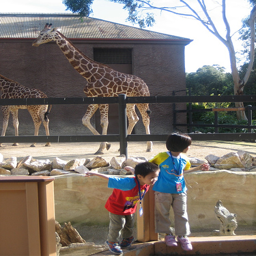
Two children standing on the fence of a zoo enclosure.
Small children play beside the giraffe pen at a zoo.
Two young kids standing next to two large giraffe.
Children are at the zoo by the giraffes.
Two children are playing outside a giraffe enclosure.